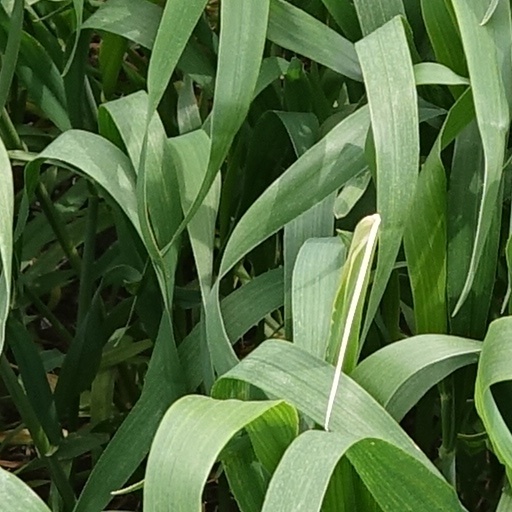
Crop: wheat